Maghreb

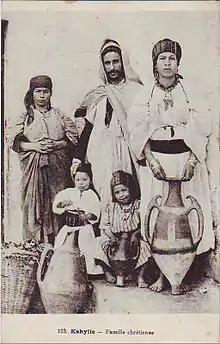
Christian Berber family from Kabylia

Communities of Christians, mostly Catholics and Protestant, persist in Algeria (100,000–380,000), Mauritania (10,000), Morocco (~380,000), Libya (170,000), and Tunisia (100,750). Most of the Roman Catholics in Greater Maghreb are of French, Spanish, and Italian descent, with ancestors who immigrated during the colonial era. Some are foreign missionaries or immigrant workers. There are also Christian communities of Berber or Arab descent in Greater Maghreb, made up of persons who converted mostly during the modern era, or under and after French colonialism.